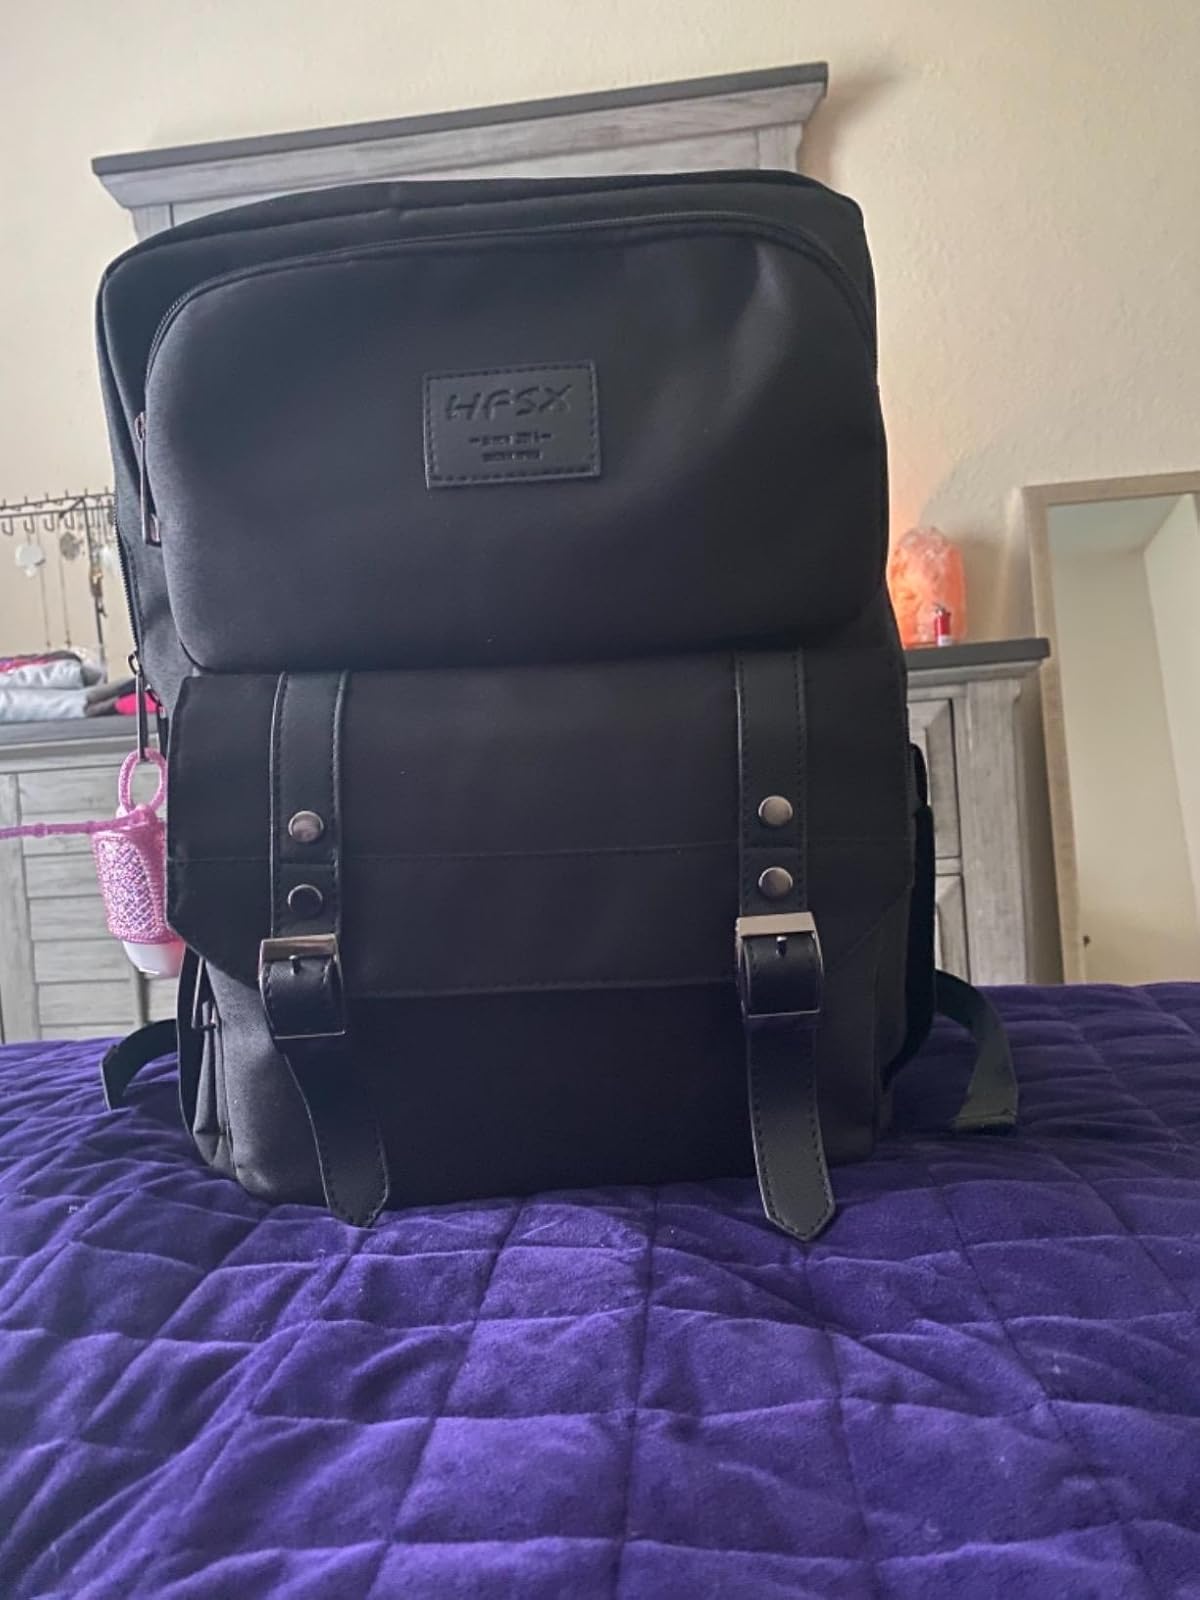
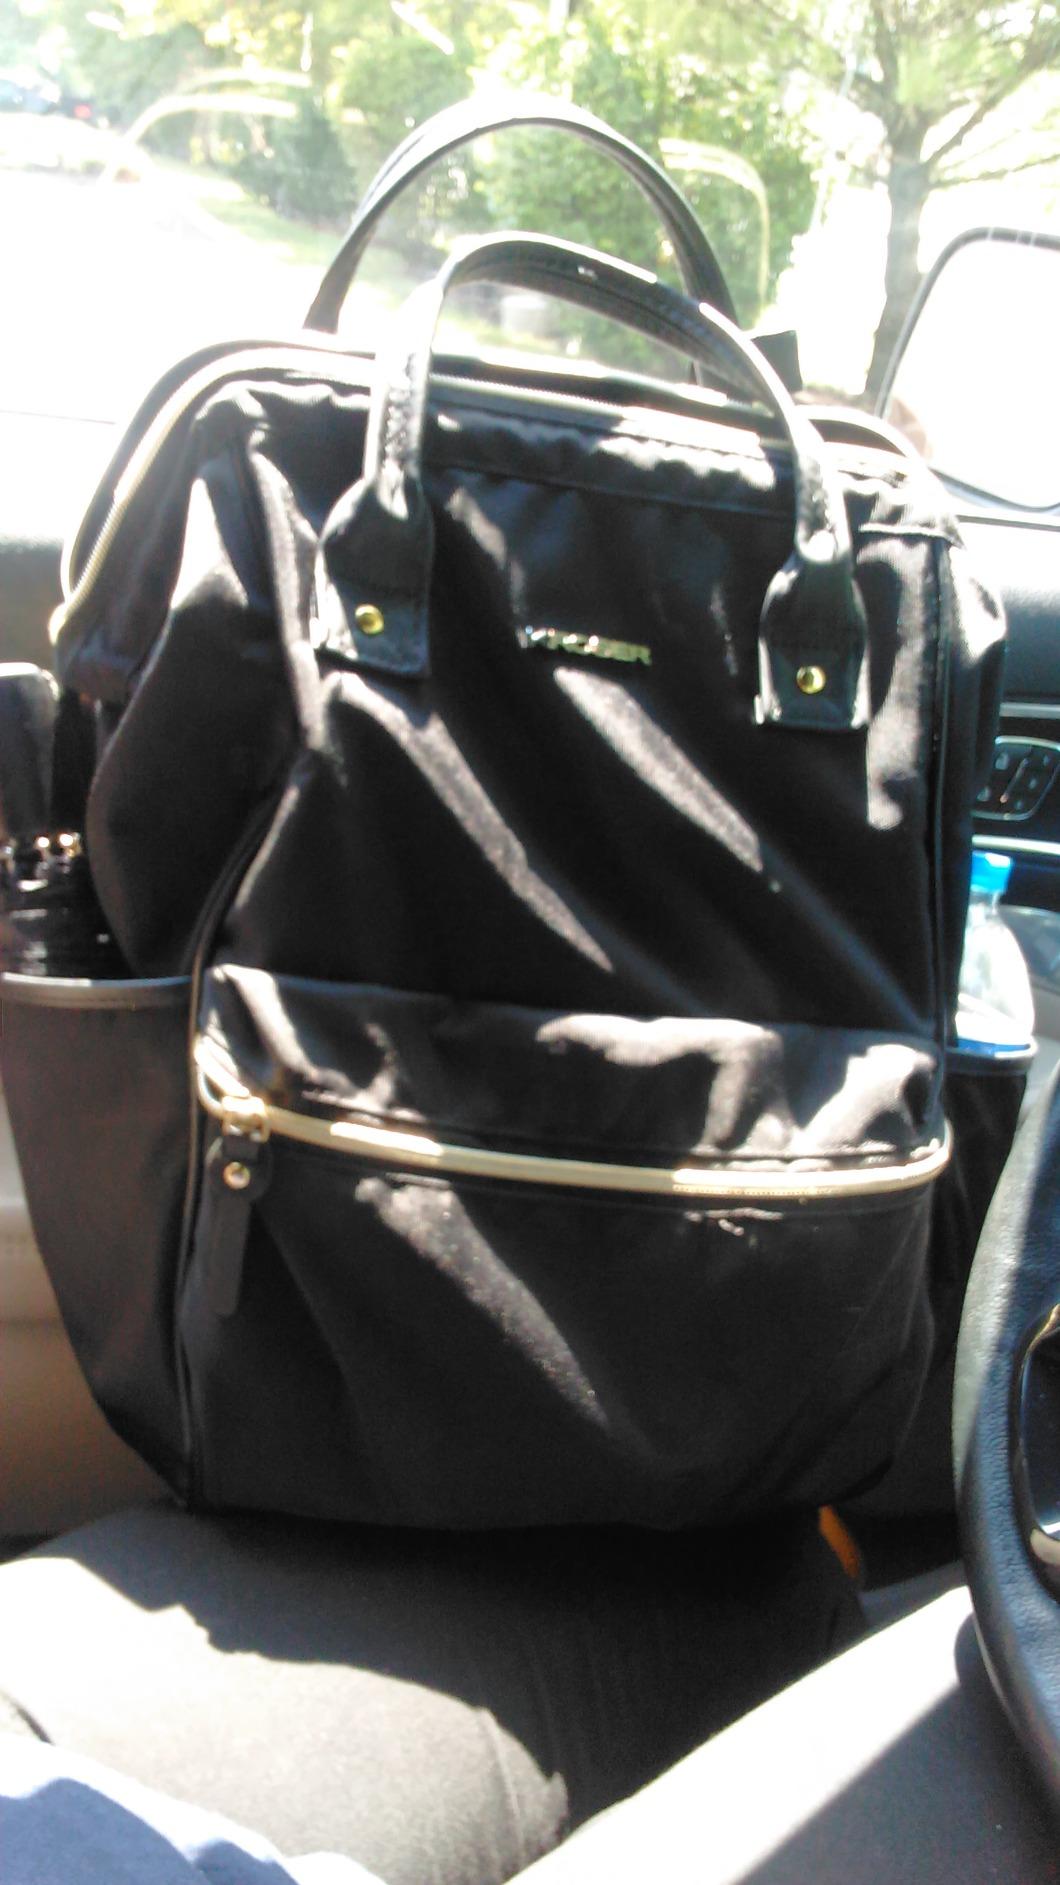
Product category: bag
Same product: no